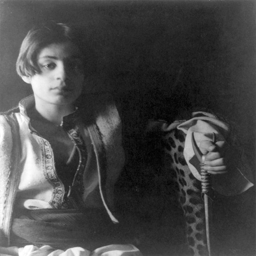
philosopher at the age of 15 .